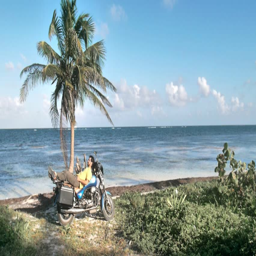
man resting on his motorcycle after a long trip on a beautiful beach .